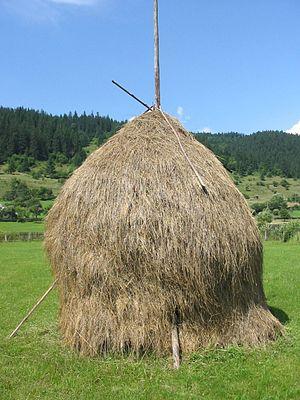
Une meule en agriculture désigne un amas de foin, de paille ou de céréales avant battage dressé en extérieur de telle façon qu'il puisse résister aux intempéries. Cette méthode était très utilisée avant son quasi-abandon au profit du stockage en balles avec la mécanisation de l'agriculture.